Utopia

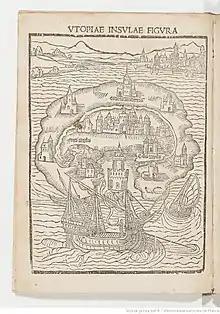
This is the woodcut for Utopia's map as it appears in Thomas More's Utopia printed by Dirk Martens in December 1516 (the first edition).

A utopia typically describes an imagined community or society that possesses highly desirable or near-perfect qualities for its members. It was coined by Sir Thomas More for his 1516 book "Utopia", which describes a fictional island society in the New World.